AVIA FL.3

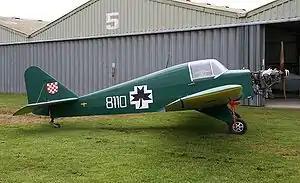

The AVIA FL.3 (also later known as the Lombardi FL.3) was an Italian two-seat cabin monoplane designed and built by Azionaria Vercellese Industrie Aeronautiche (AVIA) who were later taken over by Lombardi in 1947.